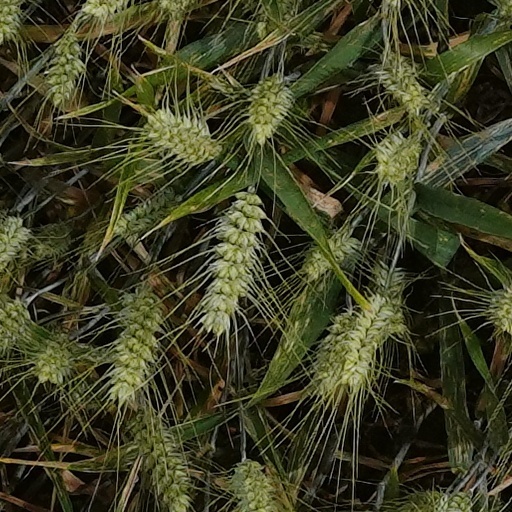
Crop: wheat